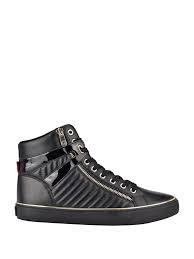
Label: Sneaker